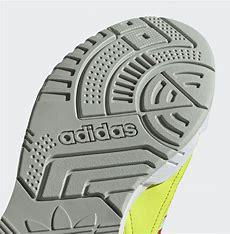
Brand: Adidas
Model: A R